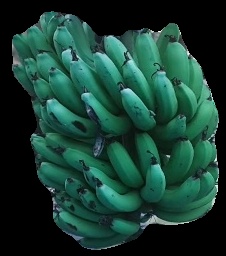
Variety: pachbale
Grade: grade3